USS Thomas Stone

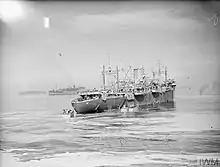
The damaged USS "Thomas Stone" in Algiers harbor

Meanwhile, two destroyers, and , had arrived on the night of the 7th and attempted to tow "Thomas Stone". The next morning, HMS "St. Day", a tug, arrived to assist. Despite bad weather and the twisted remnants of the "Thomas Stone"s rudder which made her all but unmanageable, the group of ships finally reached Algiers on the 11th and moored to the Quai de Falaise where she discharged the remaining troops and equipment. On 19 November, "Thomas Stone" was moved to the outer harbor to make room for two large convoys.